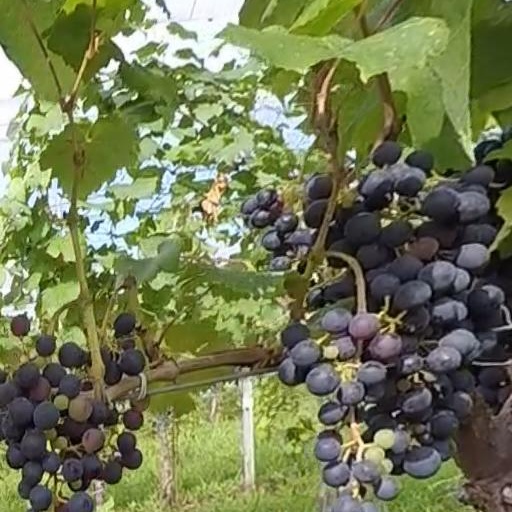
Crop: grape